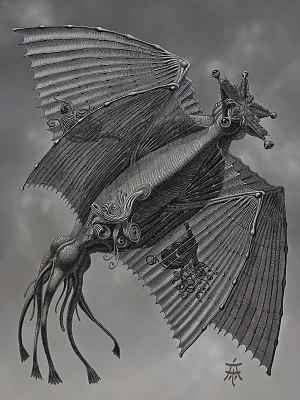
Les Dieux très anciens, également désignés comme les Anciens Dieux, Premiers Dieux ou Dieux aînés, sont des entités fictionnelles extraterrestres, créées par l'écrivain américain August Derleth.